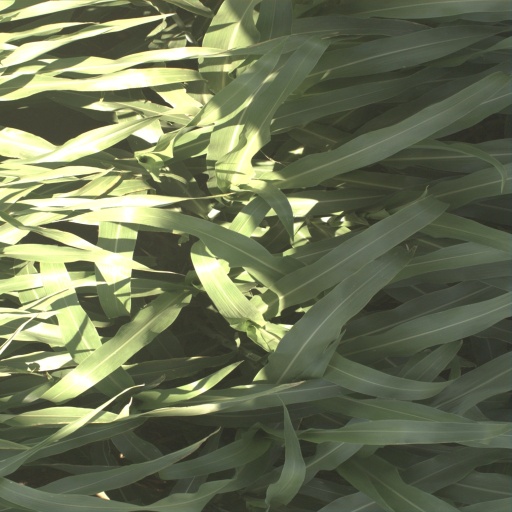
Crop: sorghum